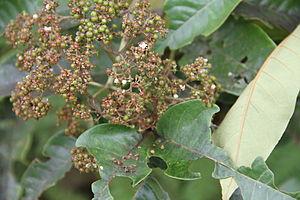
Harungana est un genre de plantes de la famille des Hypericaceae.
Harungana madagascariensis, aussi appelé bois harongue ou haronga, est une espèce d'arbustes de la famille des Hypericaceae. Cet arbre fruitier, de genre Harungana, est une plante originaire de Madagascar et pousse dans les forêts d'Afrique tropicale. Au Cameroun, cette plante est appelée Febai par les Babungo.